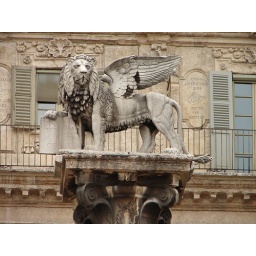
This lion tops a column at the head of the old square in Verona.